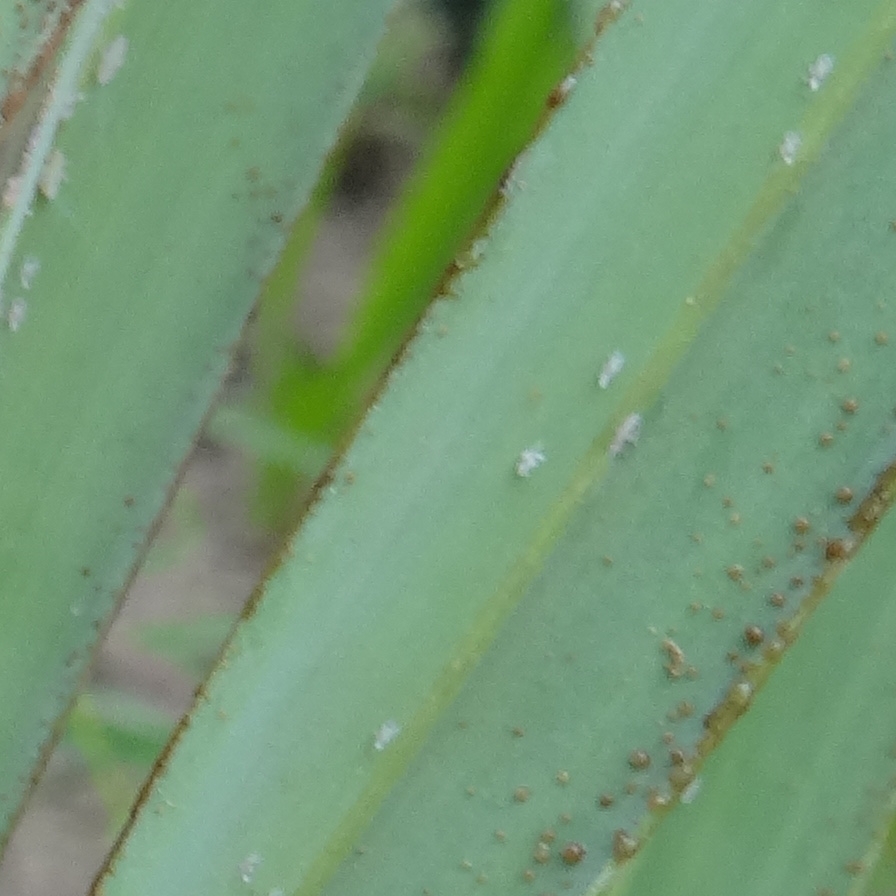
Label: Dubas